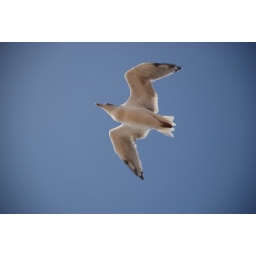
Seagul against blue sky